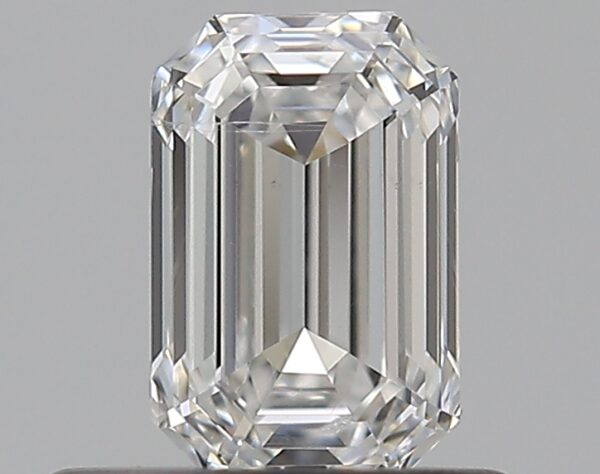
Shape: emerald
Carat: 0.5
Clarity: SI1
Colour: E
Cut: EX
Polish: EX
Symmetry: VG
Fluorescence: N
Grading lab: GIA
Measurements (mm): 5.52 x 3.61 x 2.45